Daniel Hisgen

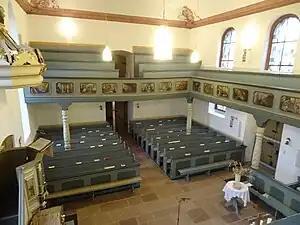
Hisgen's paintings are typically put on the parapets of church-galleries (e.g. St. Michael, Oberkleen). Here the Creation (left) to the Annunciation can be seen.

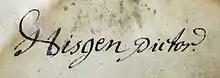
Signature as "Hisgen pictor" (painter) on a bill from 1765

Daniel Hisgen (April 10, 1733 probably in Nieder-Weisel, Hesse, Germany – February 19, 1812 in Lich) was a German painter of the rococo period who worked as a church painter in Upper Hesse, specializing on cycles of paintings decorating the front of the gallery parapet in churches with an upper gallery. His discreet cycles demonstrate the modest prominence expected of Lutheran art in German churches of his day, taking a middle route between the large and prominent images in Catholic churches, and the complete absence of images in Calvinist ones.